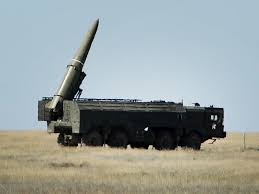
Label: Air Defense